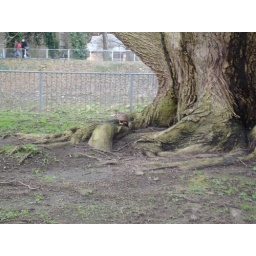
A duck looking into a tiny pool of water in the tree after having a bath in it